Al-Adiyat

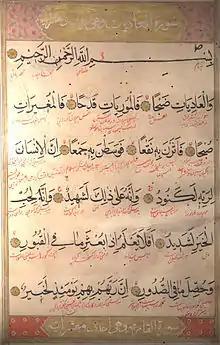
Page from an 18th-century Qur'an showing al-Adiyat in naskh script with a Persian translation in red.

Al-Adiyat or The War Horses which run swiftly ("al-ʿādiyāt", also known as "The Courser, The Chargers") is the 100th chapter (sūrah) of the Qur'an, with 11 "āyāt" or verses. Regarding the timing and contextual background of the revelation ("asbāb al-nuzūl"), it is an earlier "Meccan surah", which means it is believed to have been revealed in Mecca, rather than later in Medina.